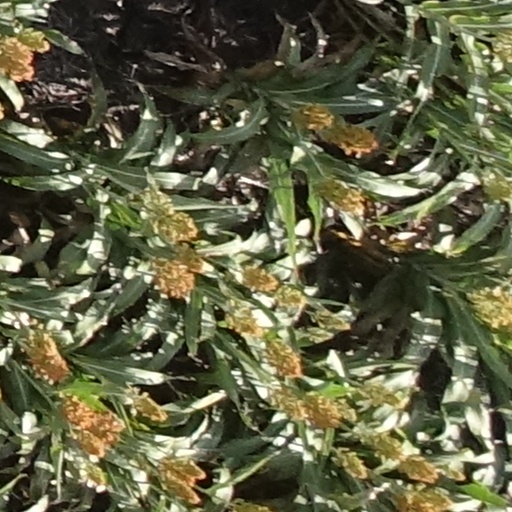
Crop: sorghum